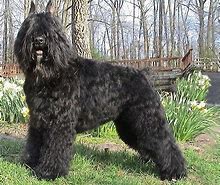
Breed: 233-n000072-Bouvier_des_Flandres